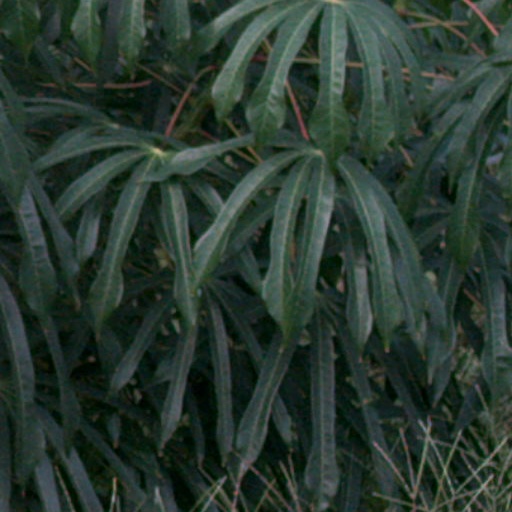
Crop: cassava